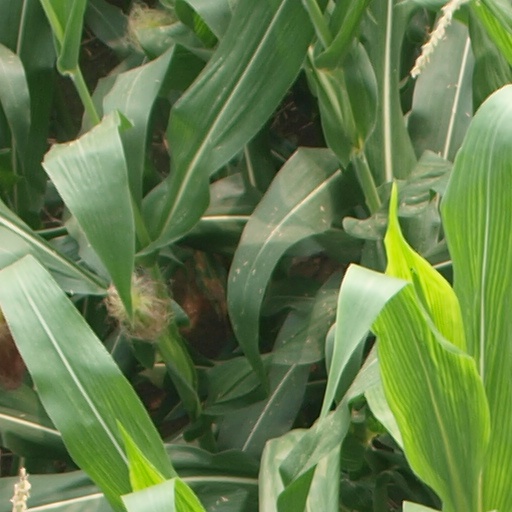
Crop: maize; corn